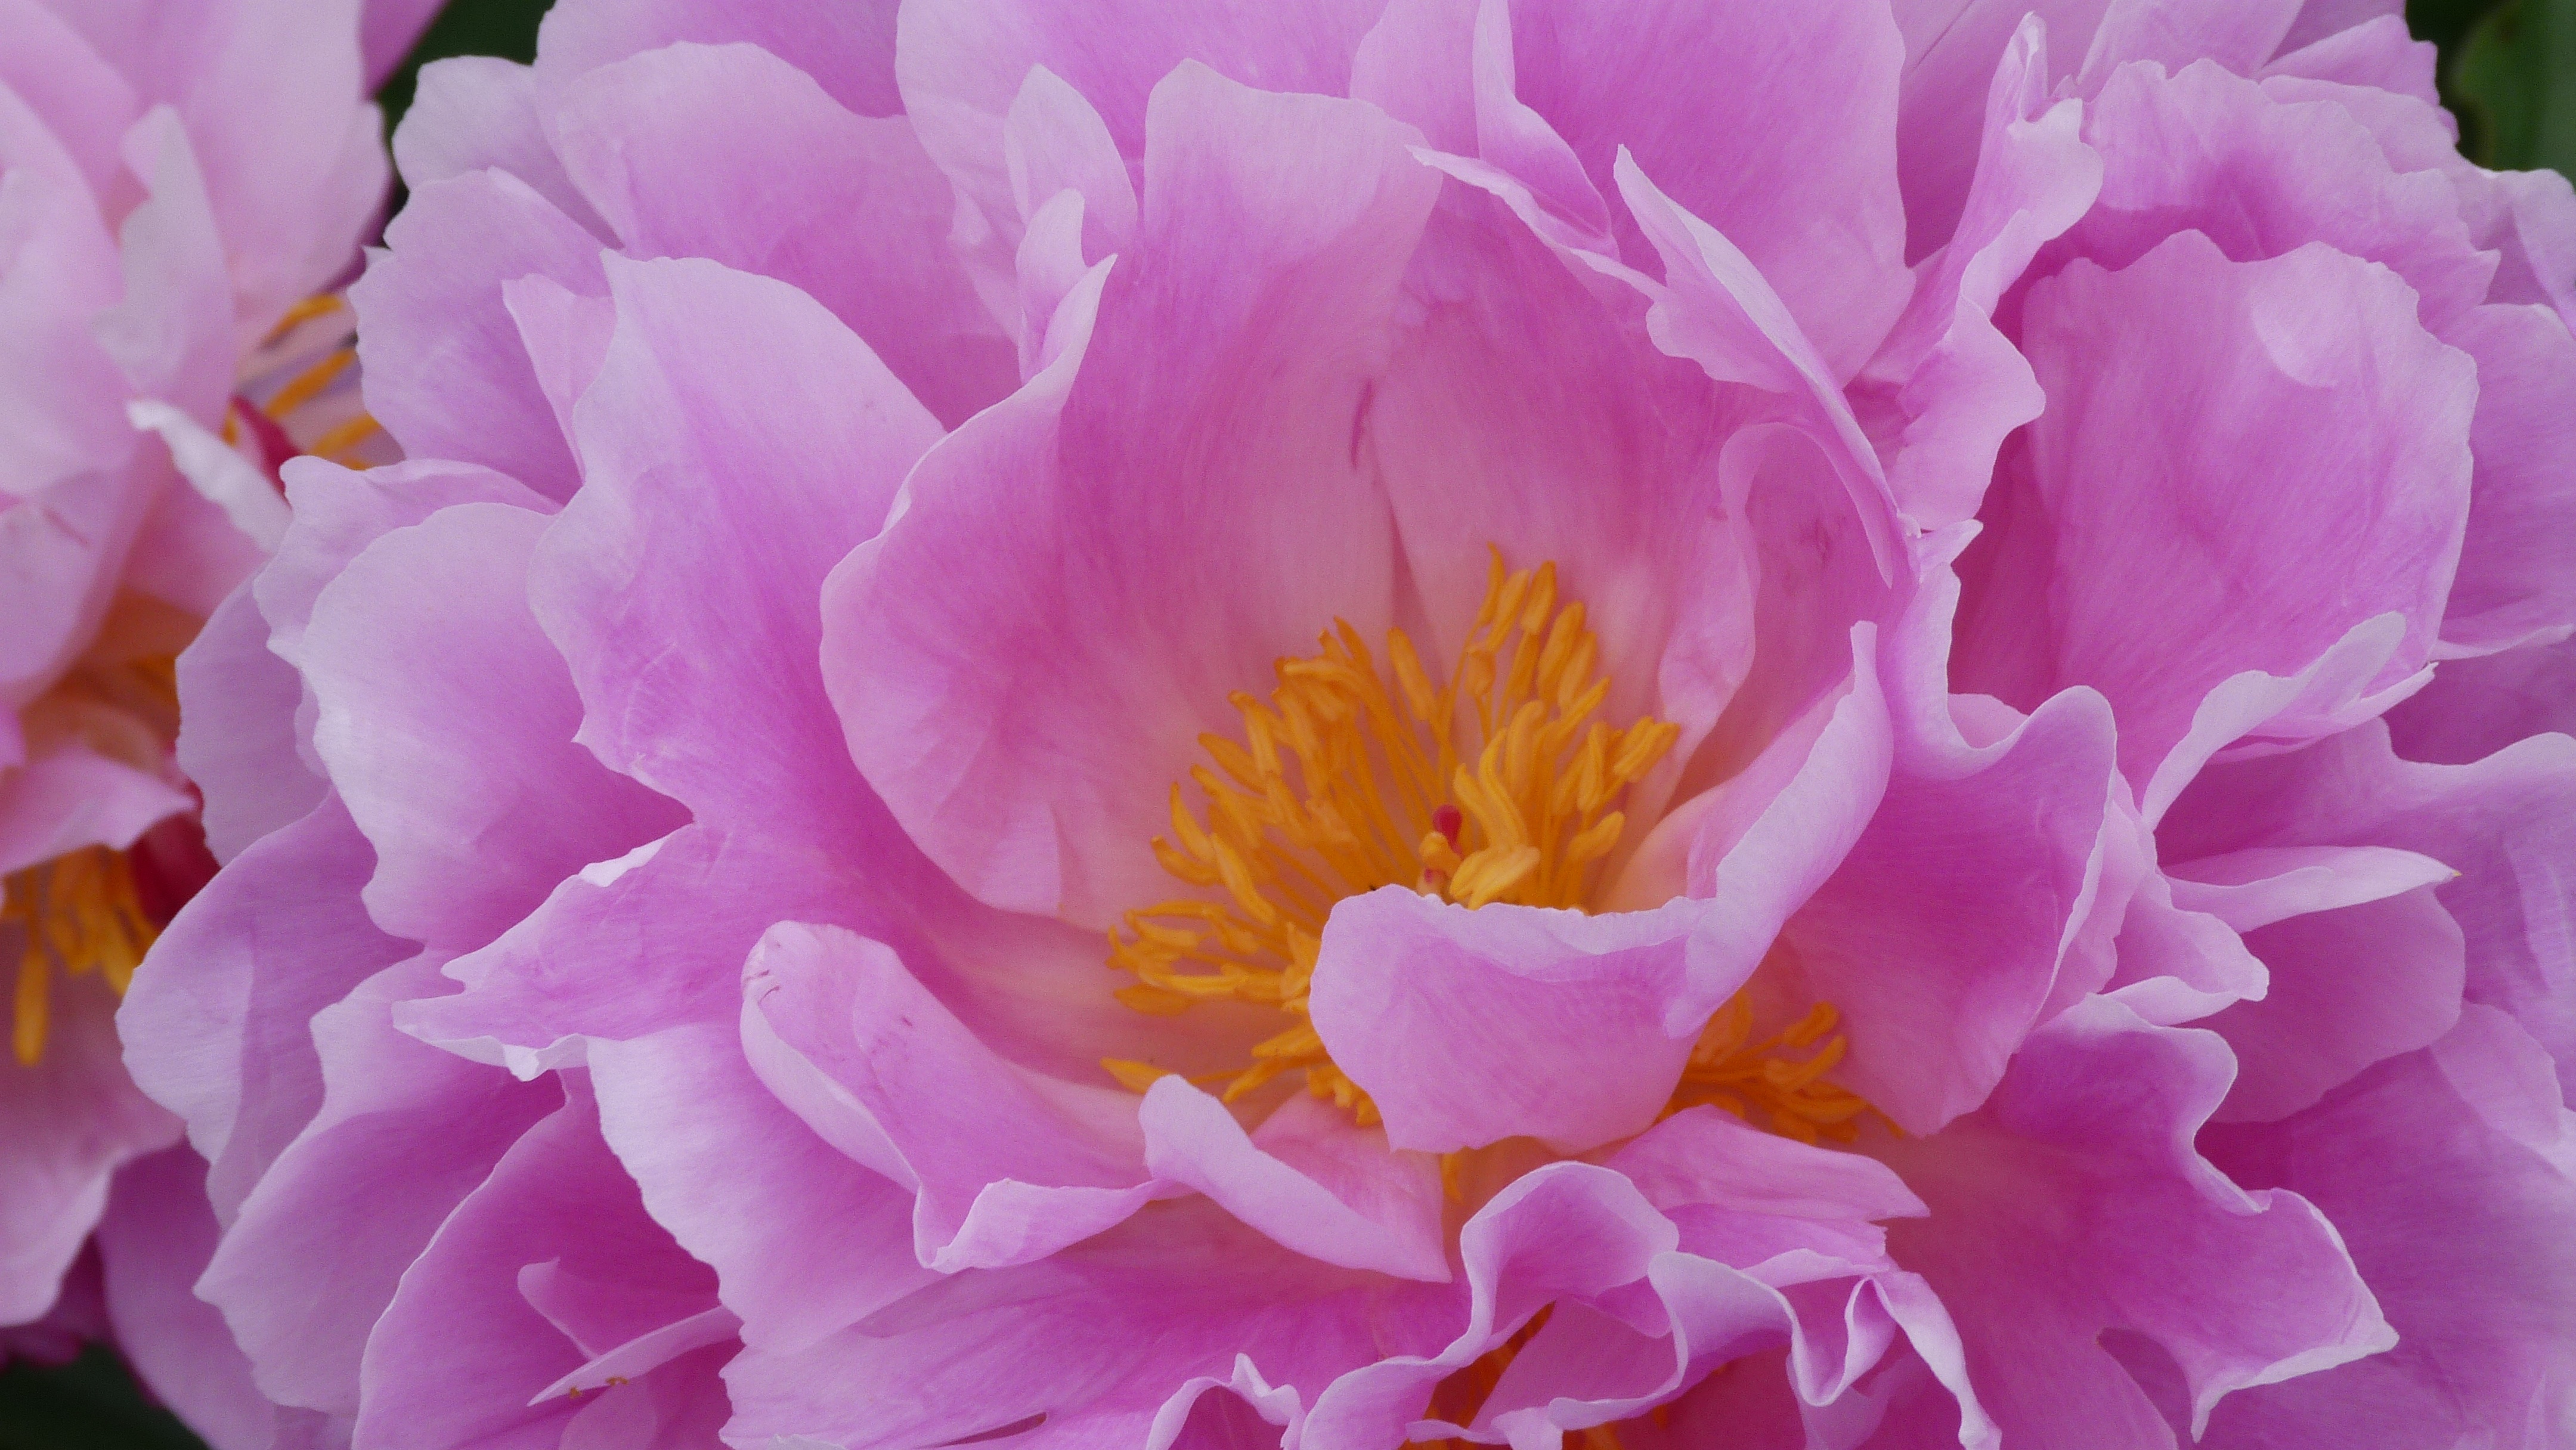
nature, blossom, plant, flower, petal, bloom, spring, pink, close, flora, rhododendron, peony, pink flower, macro photography, flowering plant, land plant